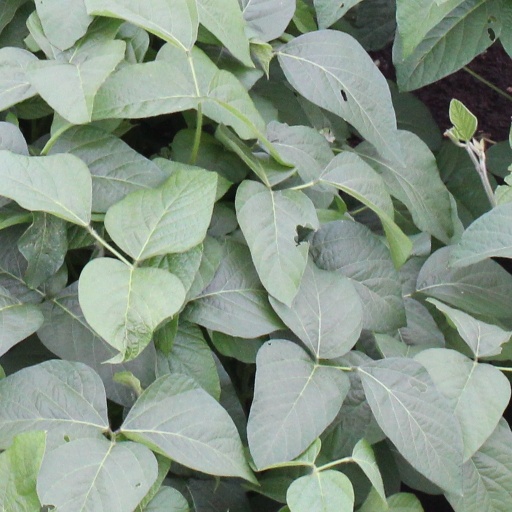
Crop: soybean